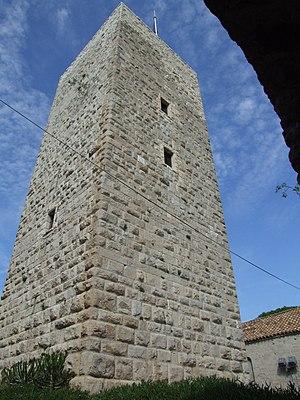
Tour de la Castre, Le Suquet, Cannes, France This building is classé au titre des Monuments Historiques. It is indexed in the Base Mérimée, a database of architectural heritage maintained by the French Ministry of Culture,
La Tour du Suquet est un vestige des fortifications, datant du XIᵉ siècle et protégé des monuments historiques, situé dans la ville de Cannes, en France.
La liste qui suit présente les édifices de la ville de Cannes protégés au titre des monuments historiques et répertoriés dans la base Mérimée du ministère français de la Culture.
L'histoire de Cannes, à l'origine, modeste village méditerranéen de pêcheurs et de moines, est indissociable de celle des îles de Lérins, l'île Sainte-Marguerite et l'île Saint-Honorat, à quelques coups de rames de la côte.